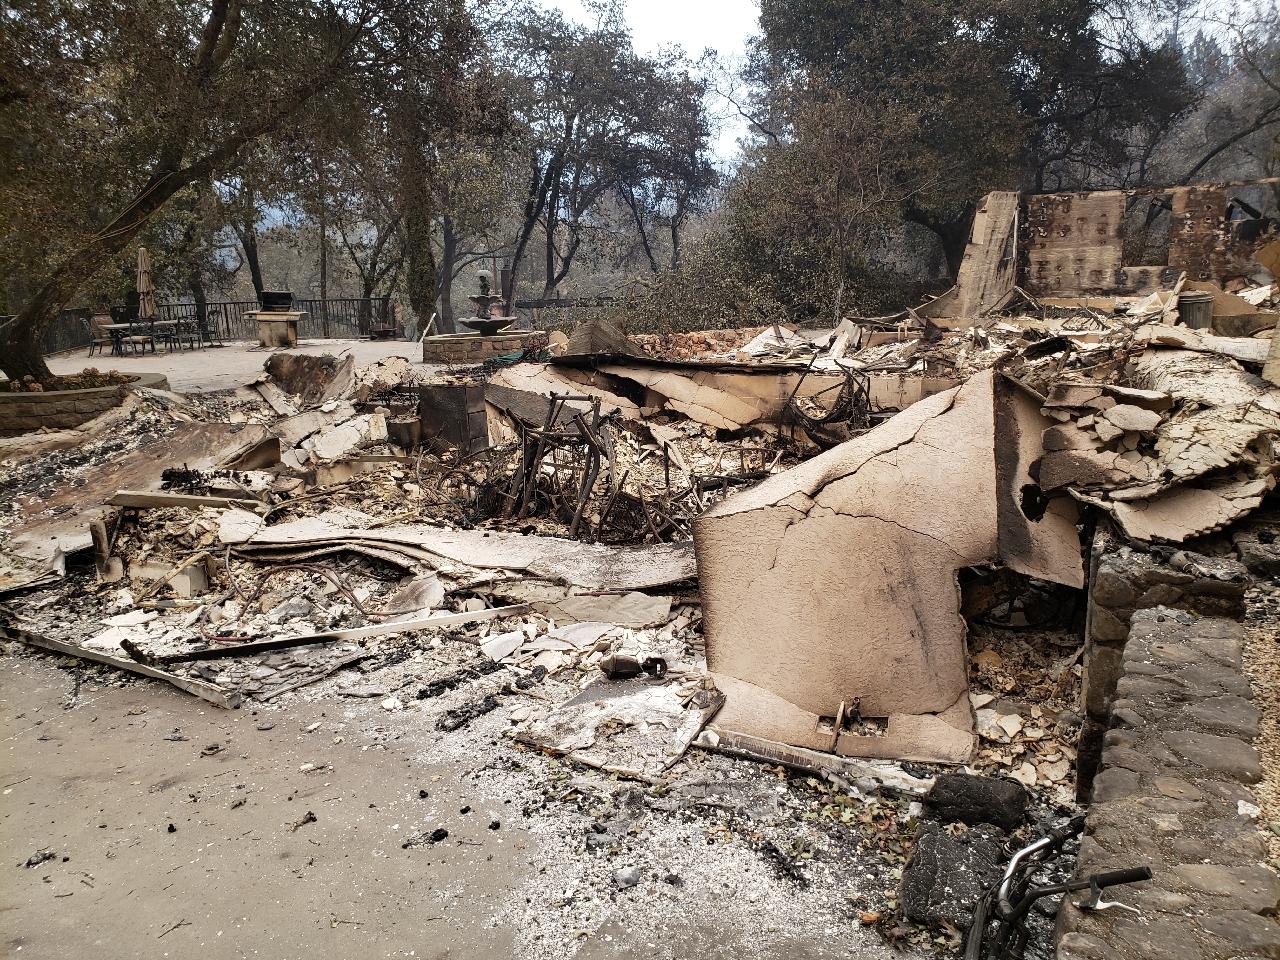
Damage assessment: destroyed